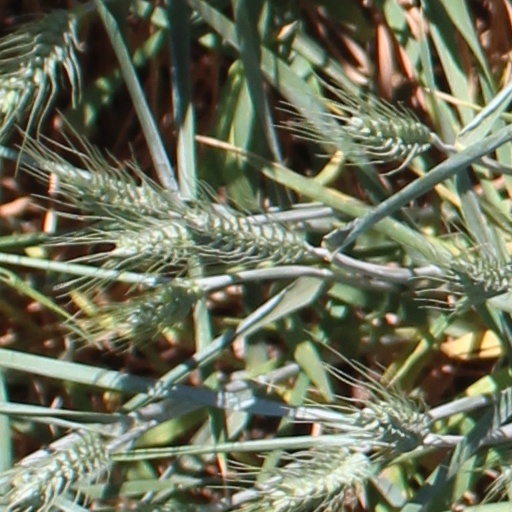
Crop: wheat